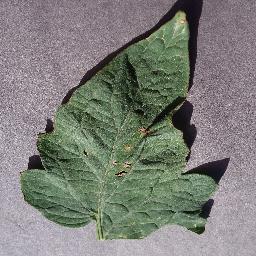
Label: Tomato___Target_Spot